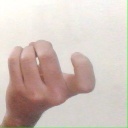
अक्षर: ज